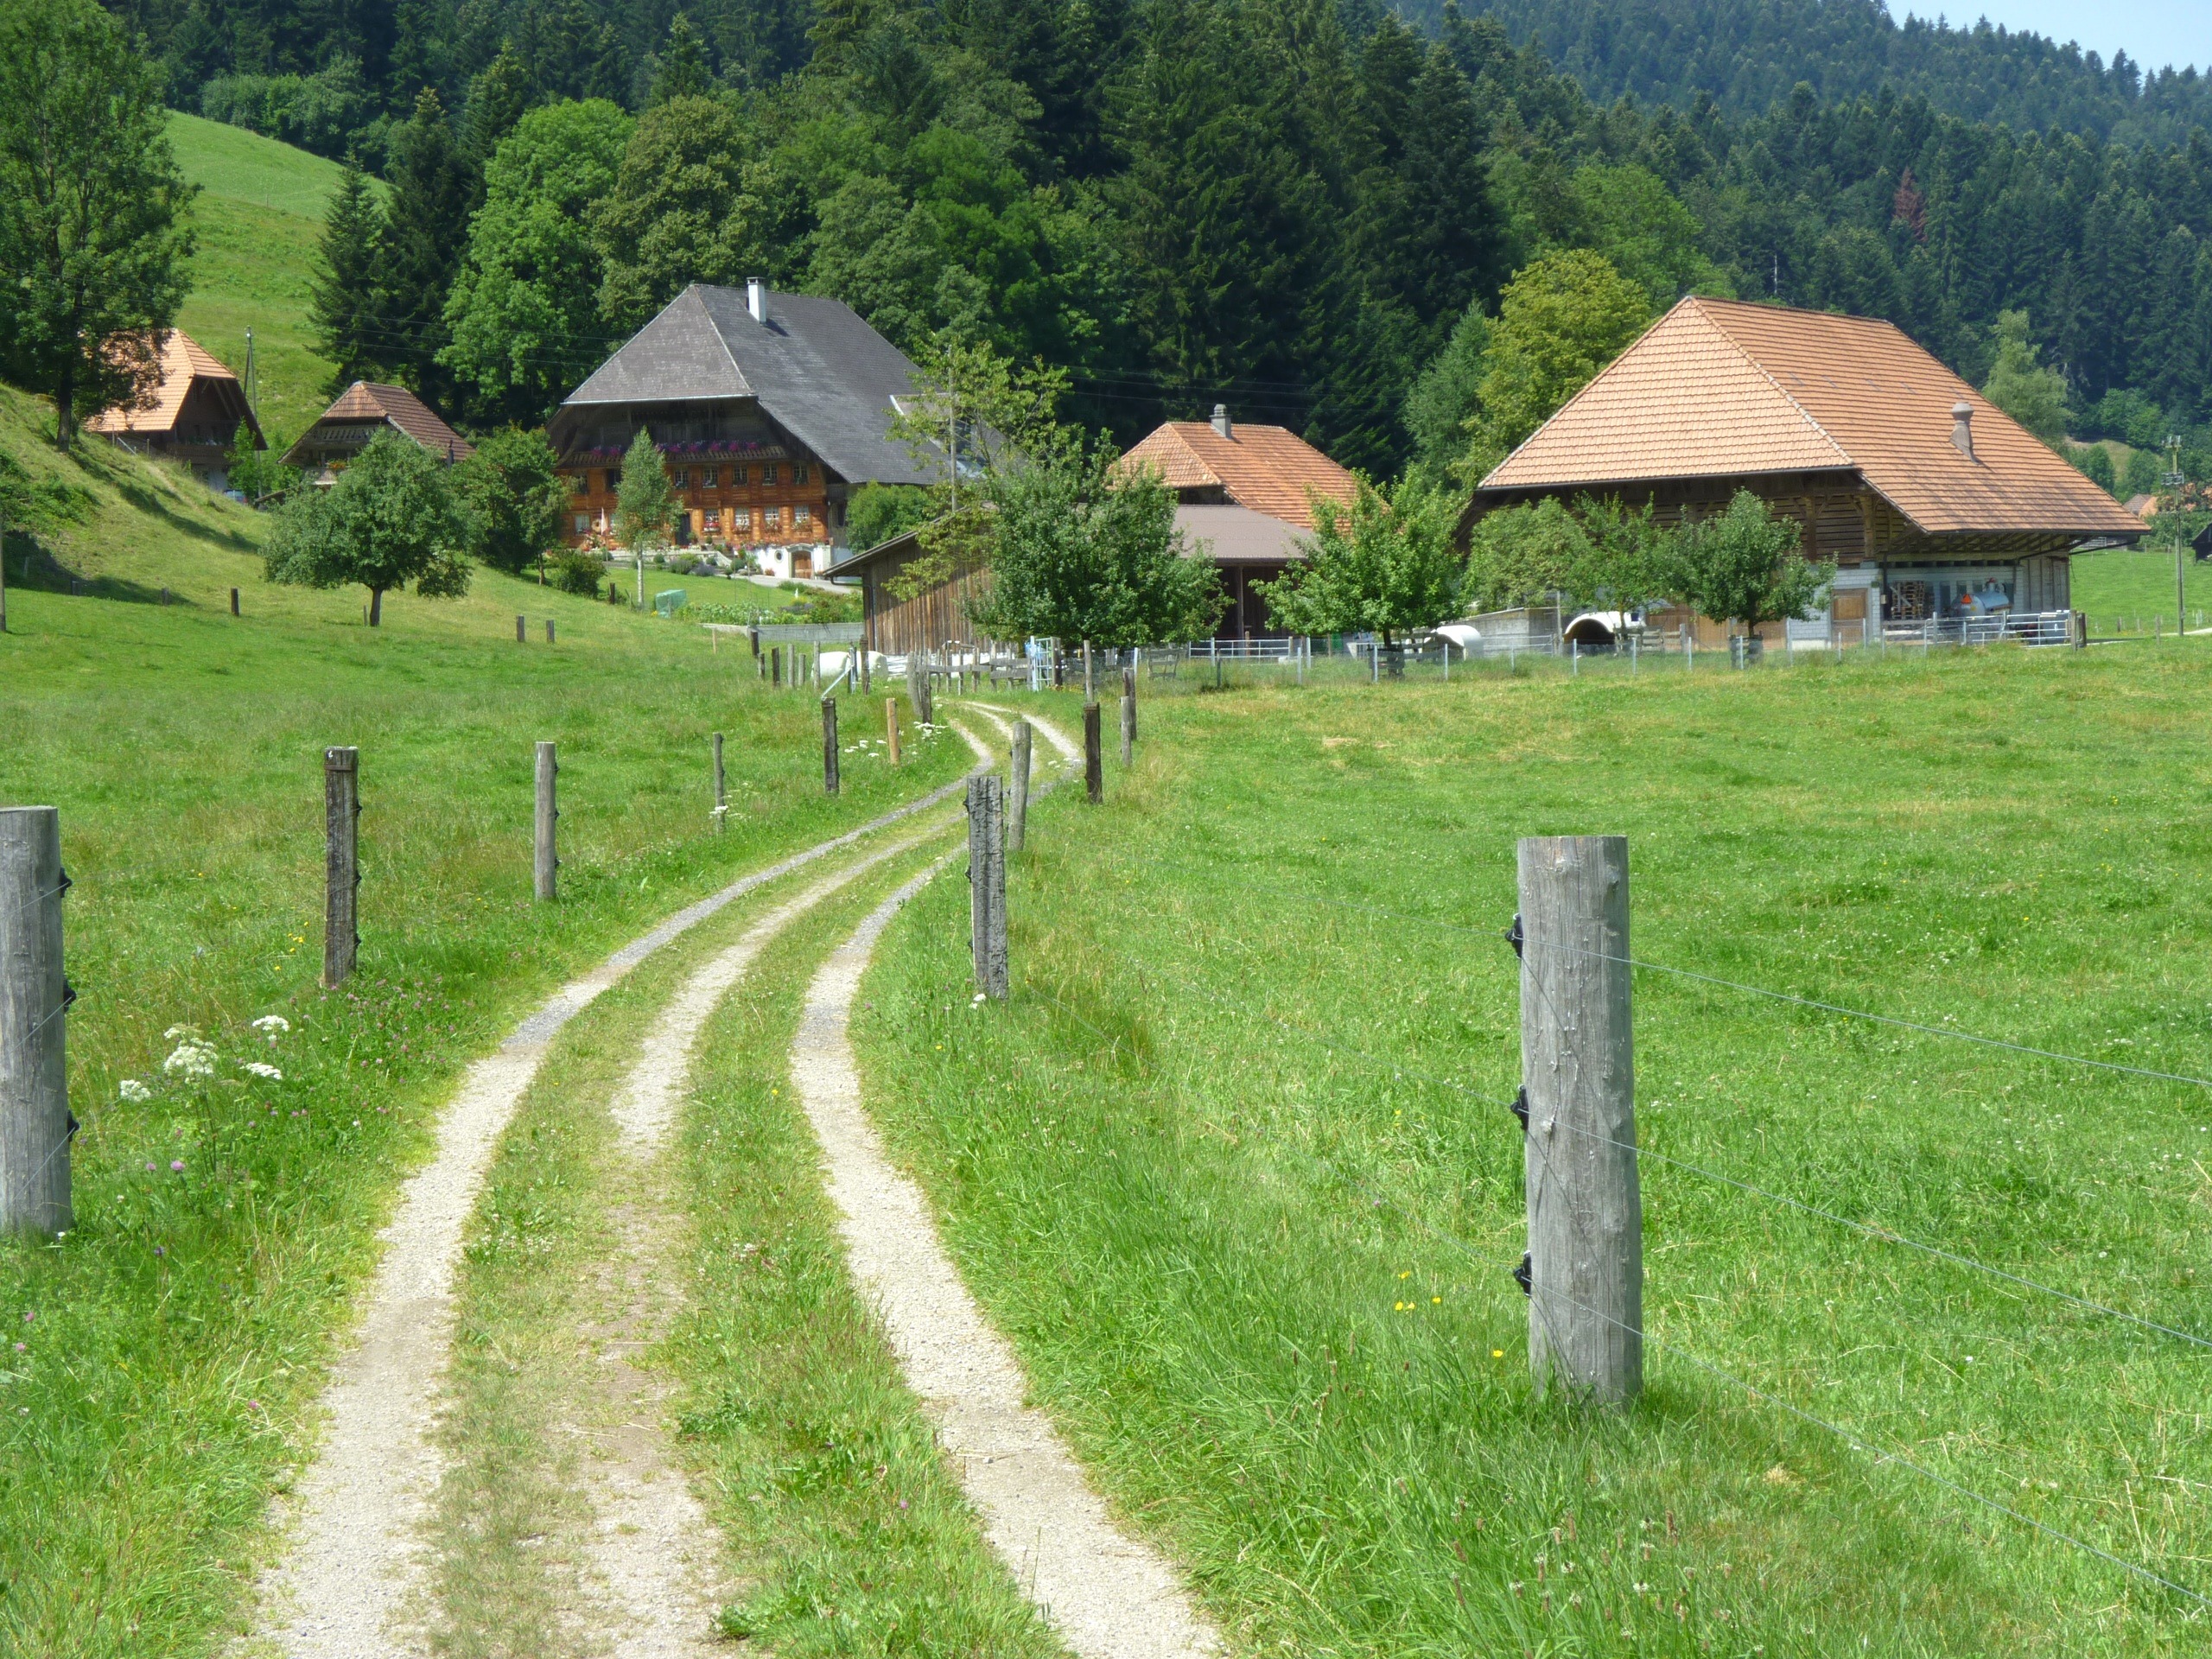
landscape, nature, grass, outdoor, fence, field, farm, lawn, meadow, countryside, country, summer, dirt road, village, rural, spring, pasture, agriculture, lane, plants, sunny, outside, fields, buildings, plantation, switzerland, beautiful, estate, ecosystem, rural area, land lot